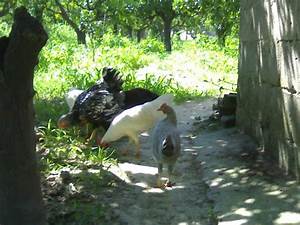
Label: gallina